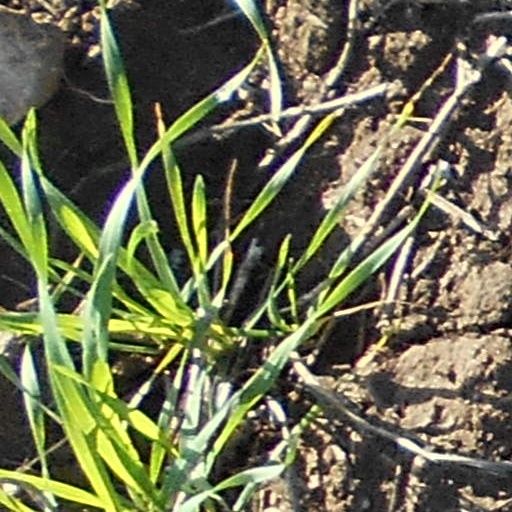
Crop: wheat